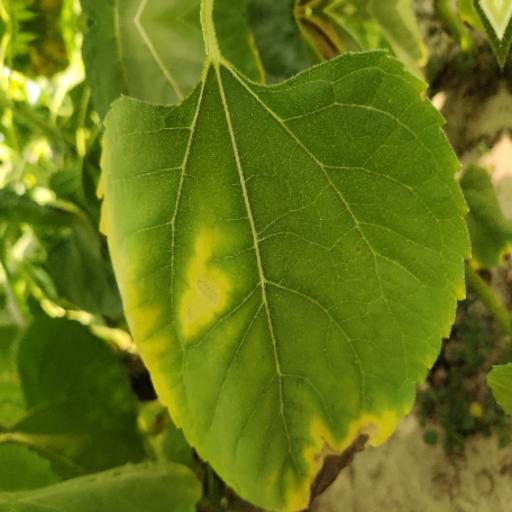
Label: Downy_mildew